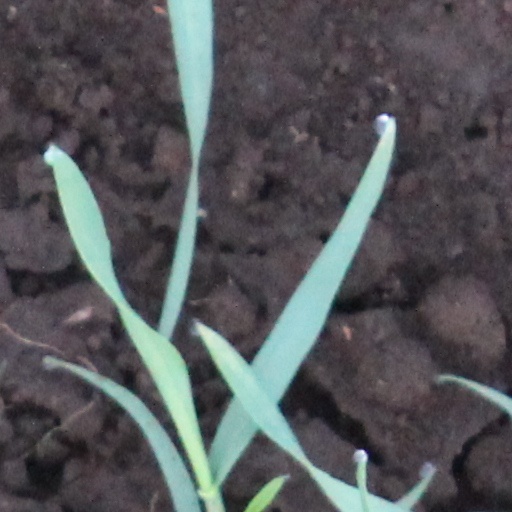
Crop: wheat